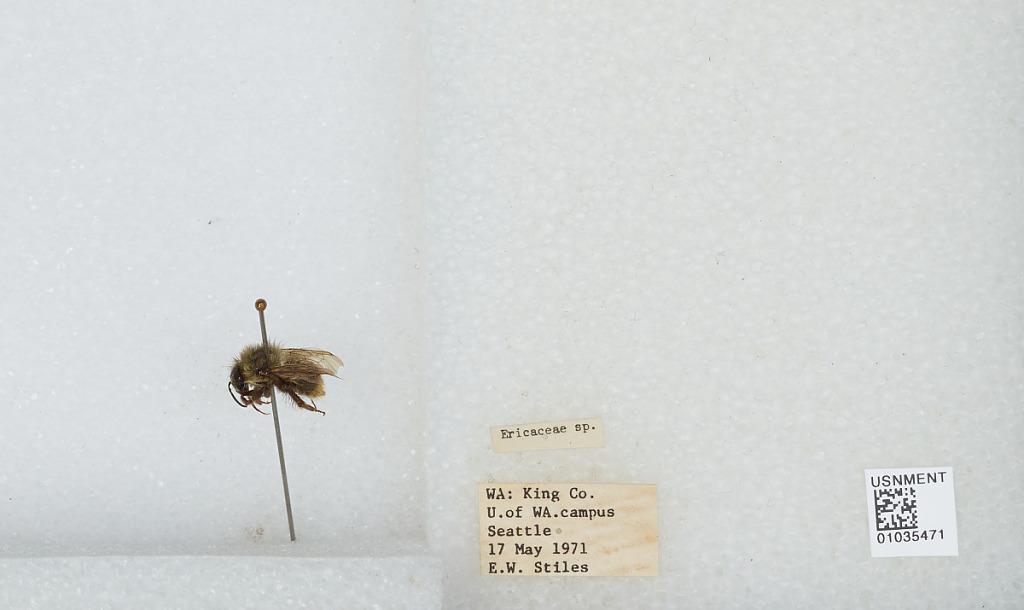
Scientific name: Bombus (Pyrobombus) mixtus Cresson
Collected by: E. Stiles
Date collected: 1971-5-17
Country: United States
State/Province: Washington
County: King
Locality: University of Washington Campus, Seattle
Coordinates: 47.6553, -122.303